Nitrogen compounds

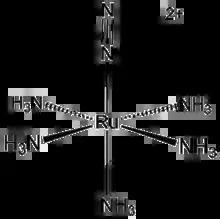
Structure of [Ru(NH)(N)] (pentaamine(dinitrogen)ruthenium(II)), the first dinitrogen complex to be discovered

The first example of a dinitrogen complex to be discovered was [Ru(NH)(N)] (see figure at right), and soon many other such complexes were discovered. These complexes, in which a nitrogen molecule donates at least one lone pair of electrons to a central metal cation, illustrate how N might bind to the metal(s) in nitrogenase and the catalyst for the Haber process: these processes involving dinitrogen activation are vitally important in biology and in the production of fertilisers.